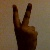
The image shows a hand gesture representing the number 2 in Indian Sign Language.